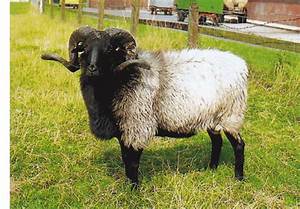
Label: pecora